Monastery of El Paular

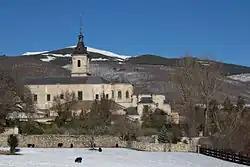

The Monasterio de Santa María de El Paular (Santa María de El Paular Monastery) is a former Carthusian monastery (Spanish "cartuja", "charterhouse") located just northwest of Madrid, in the town of Rascafría, located in the Valley of Lozoya below the Sierra de Guadarrama.